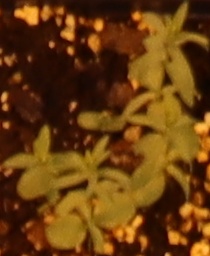
Label: Flax